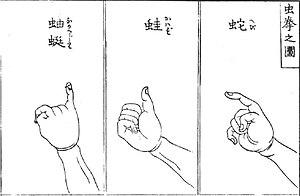
Pierre-papier-ciseaux est un jeu effectué avec les mains et opposant un ou plusieurs joueurs. Il possède de nombreux noms alternatifs, notamment en variant l'ordre des termes ou en remplaçant certains mots comme « papier » par « feuille » ou « pierre » par « caillou ». Le terme chifoumi est également une appellation courante.